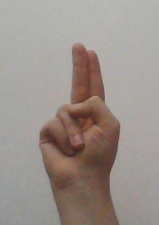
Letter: taa